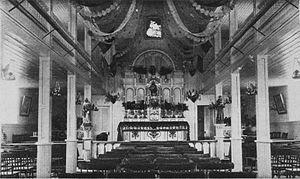
Intérieur de l'église de Port-Menier, Île d'Anticosti, Québec
Port-Menier est une localité de la municipalité de L'Île-d'Anticosti, au Québec. Ce village portuaire fut construit à la fin du XIXᵉ siècle par le chocolatier français Henri Menier.